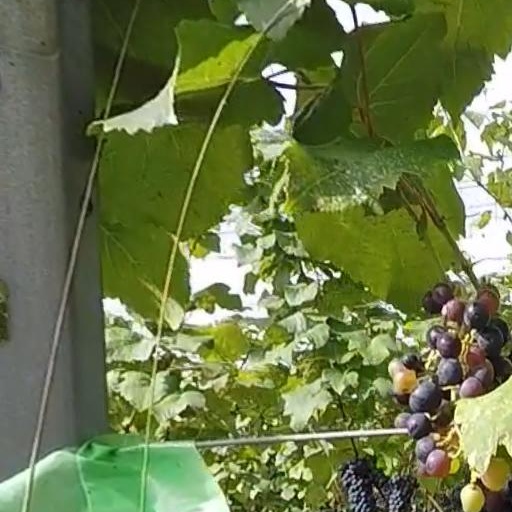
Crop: grape